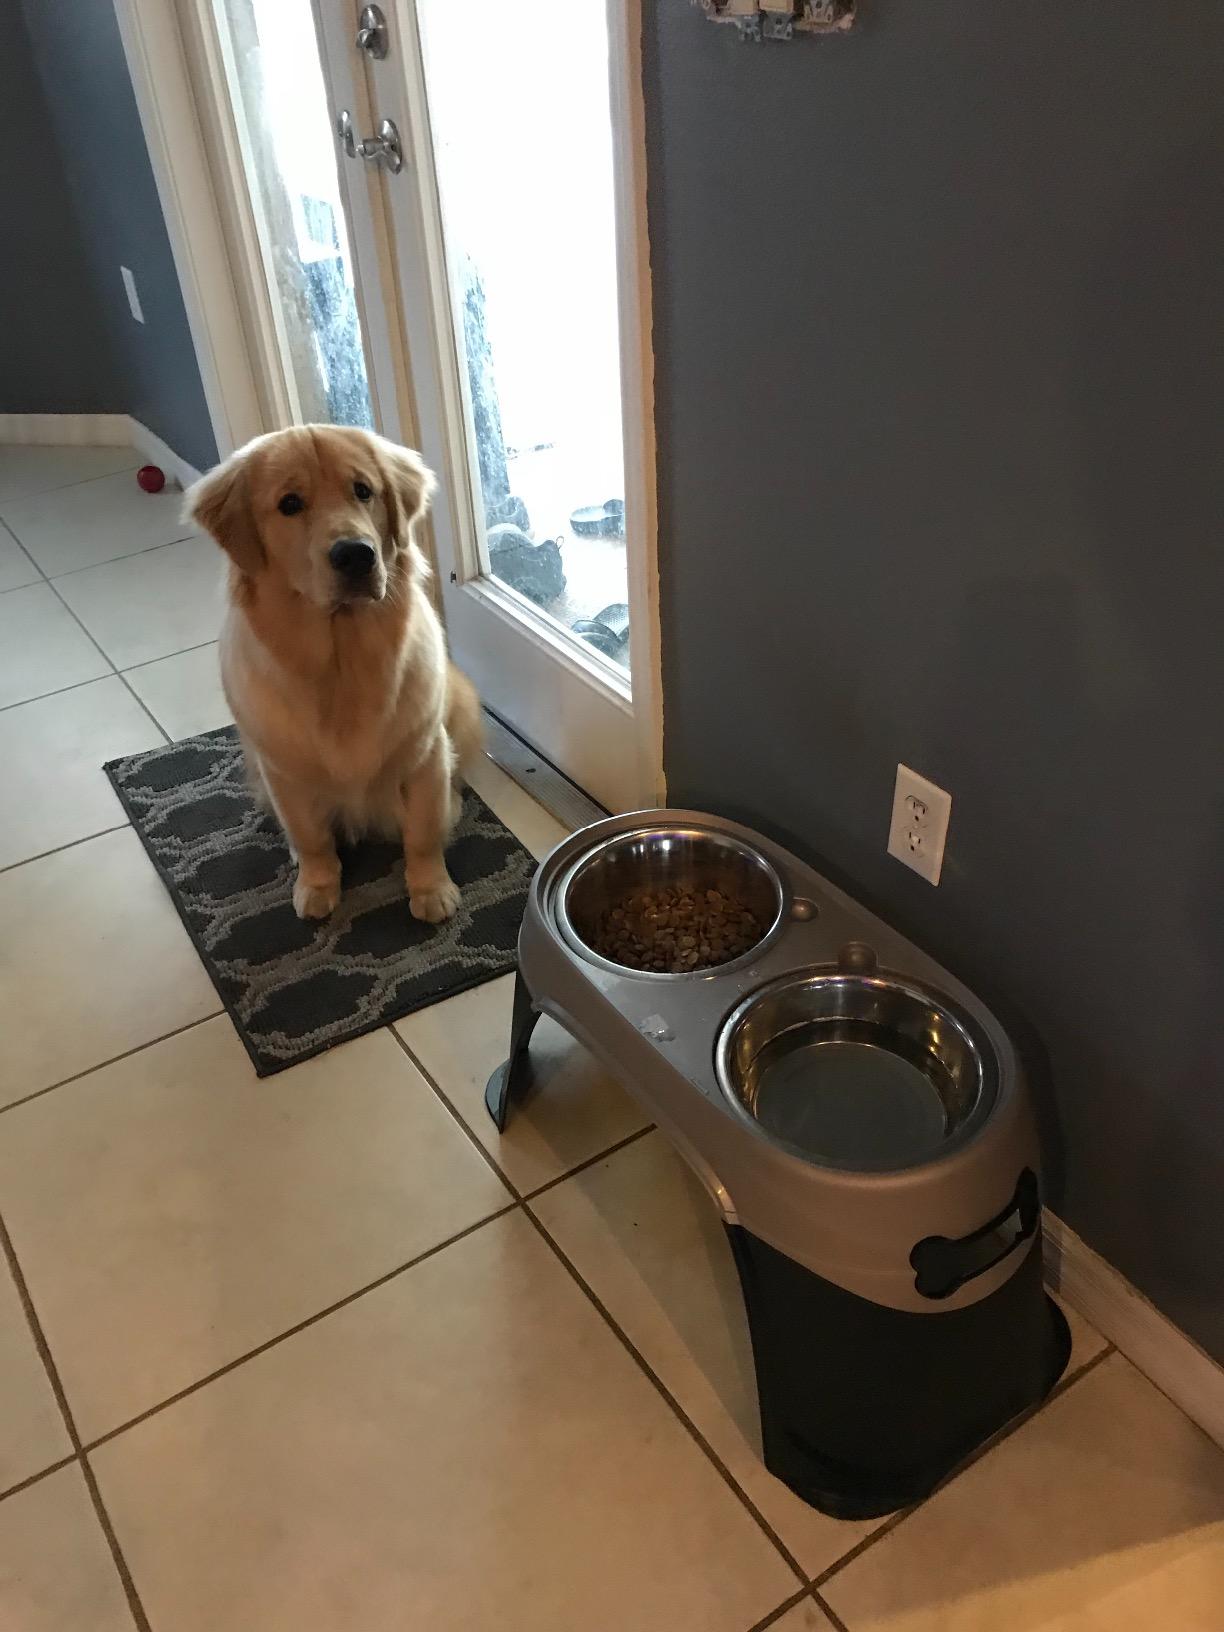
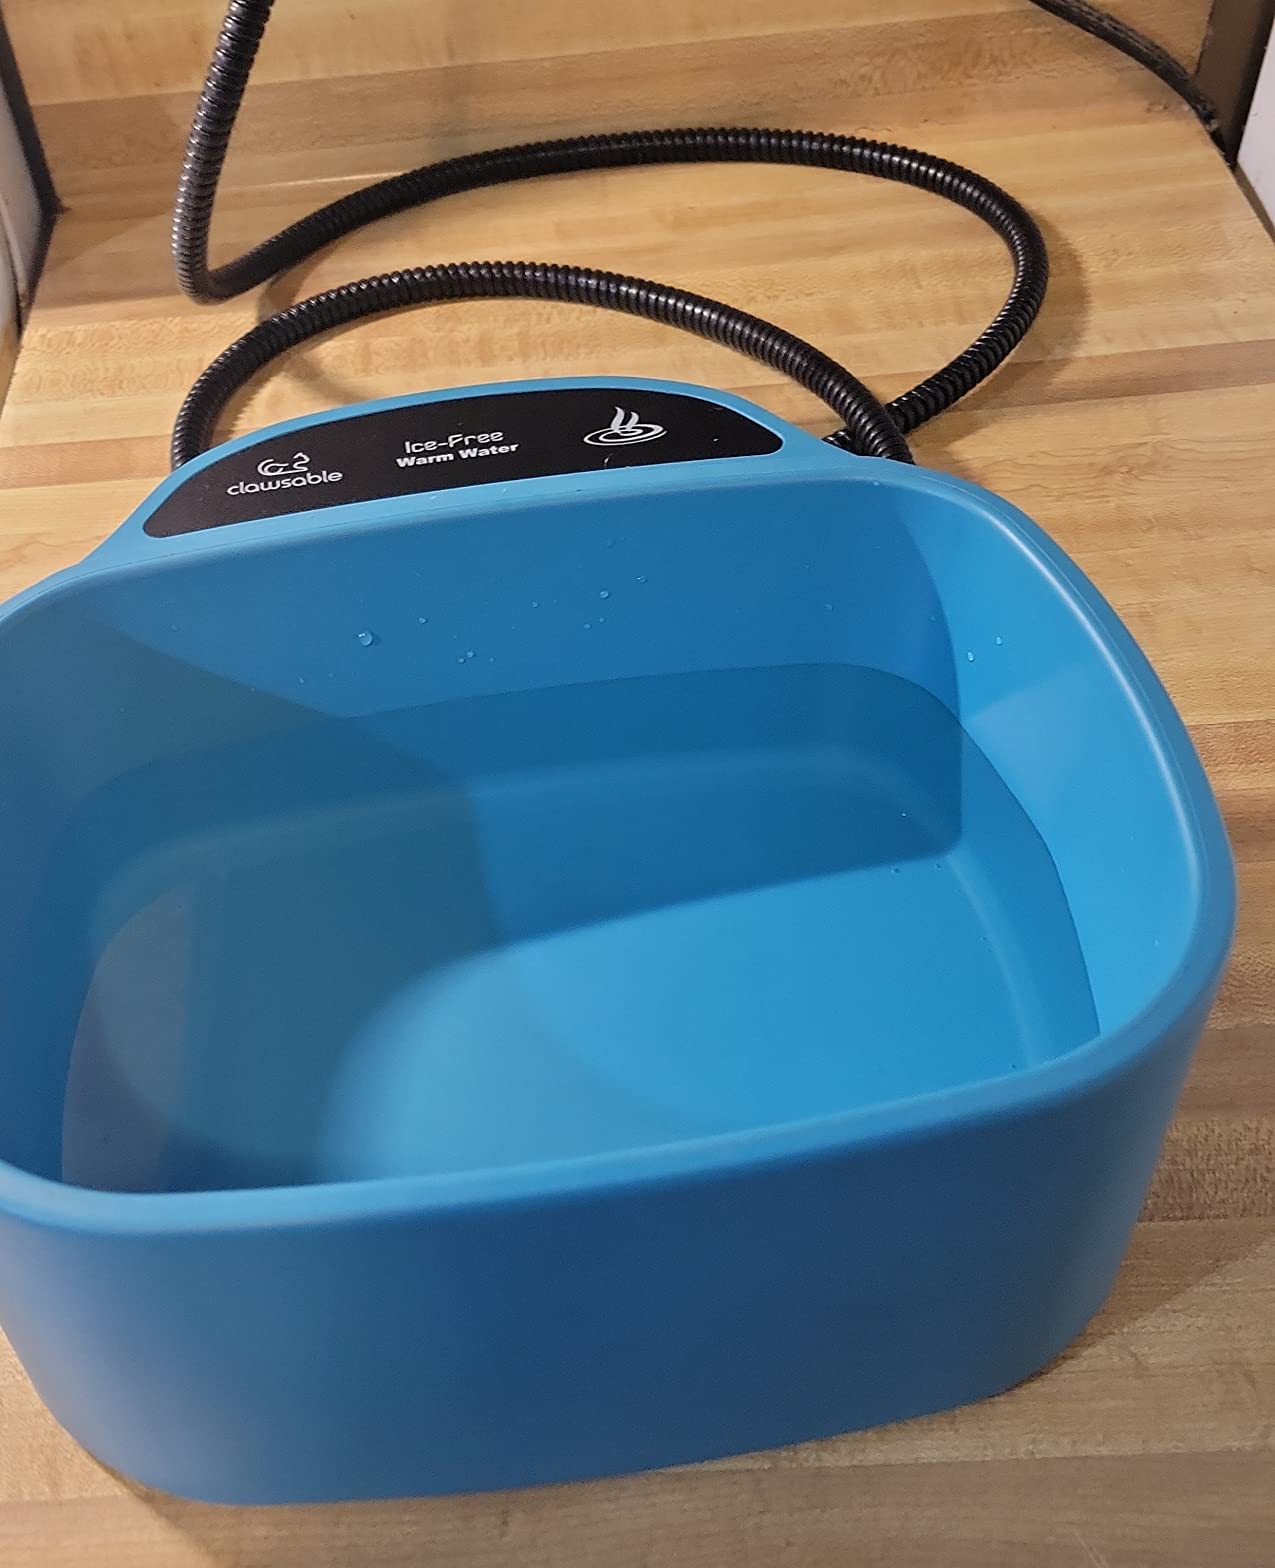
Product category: items_bowl
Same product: no